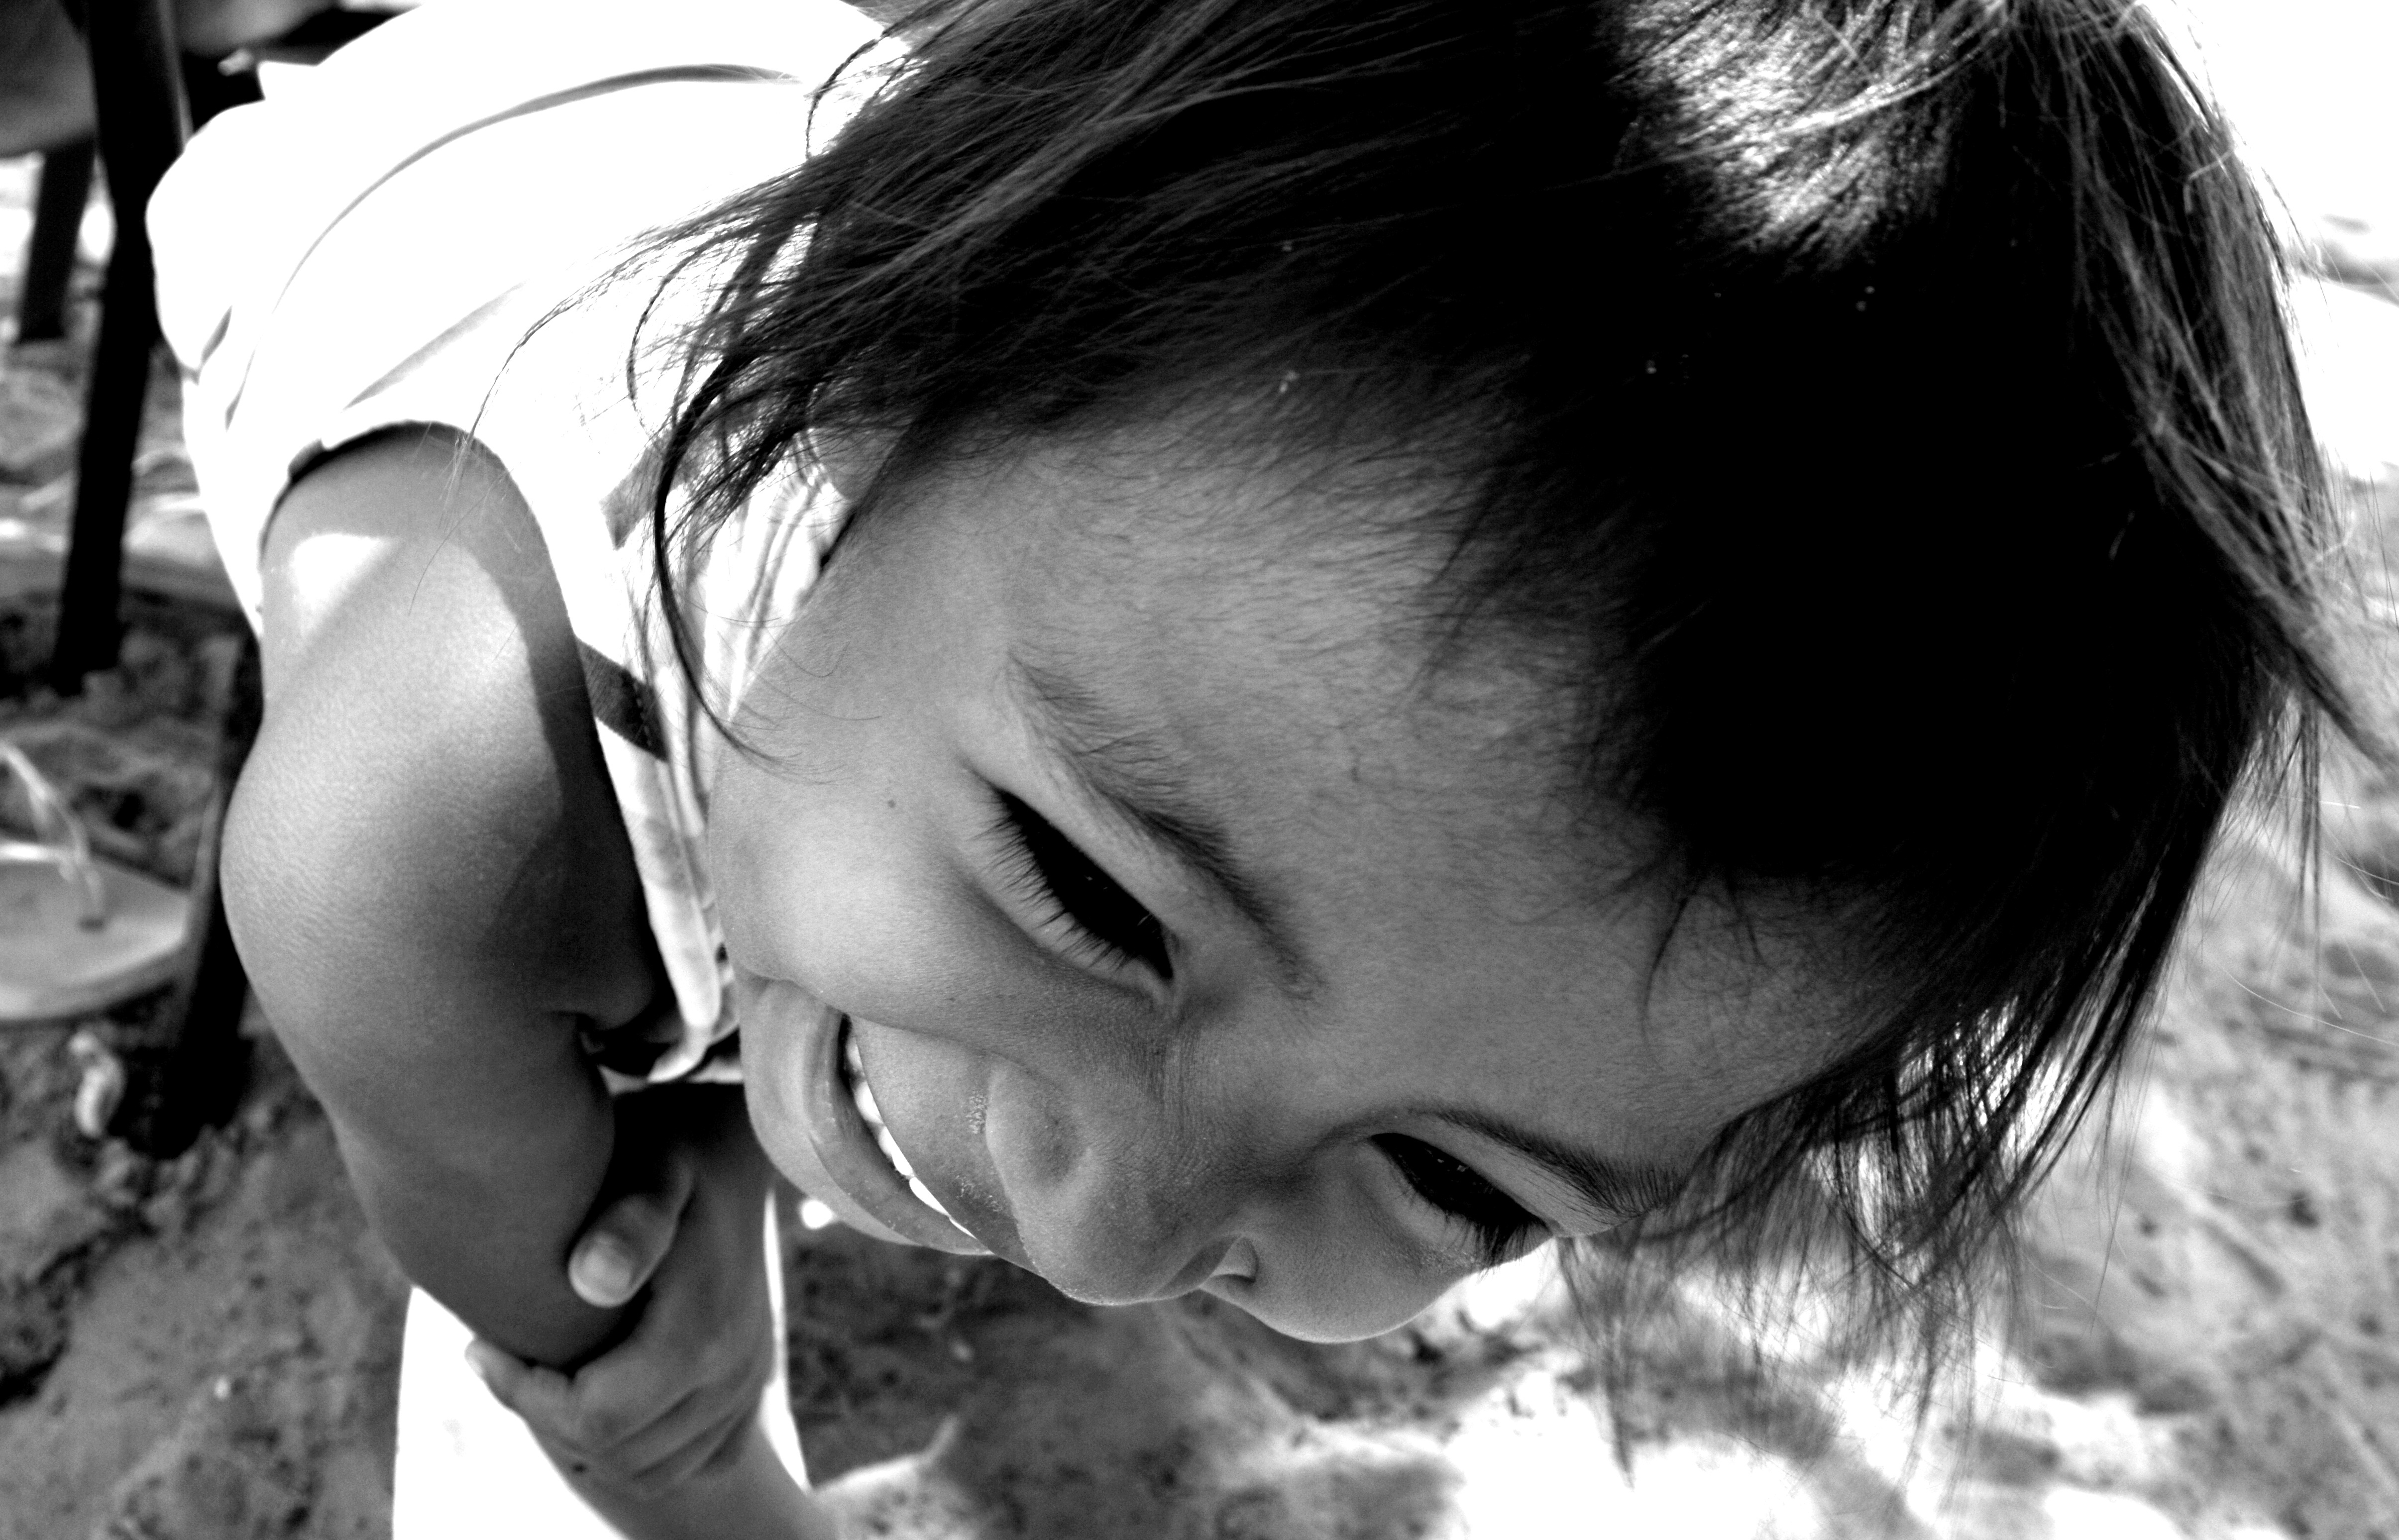
person, black and white, girl, hair, photography, portrait, model, child, black, monochrome, facial expression, hairstyle, smile, face, eyes, children, eye, head, look, beauty, organ, faces, emotion, happy children, interaction, photo shoot, sense, monochrome photography, portrait photography